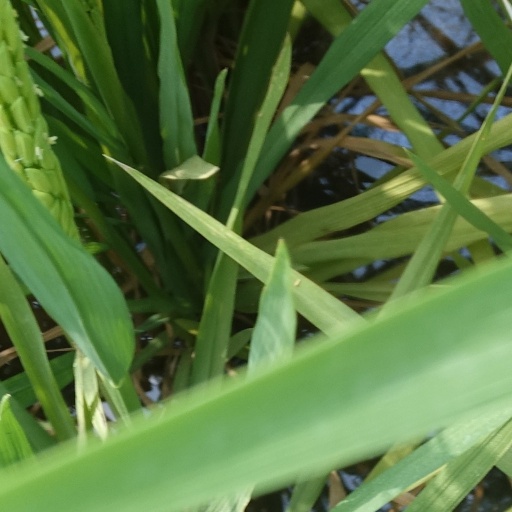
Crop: rice